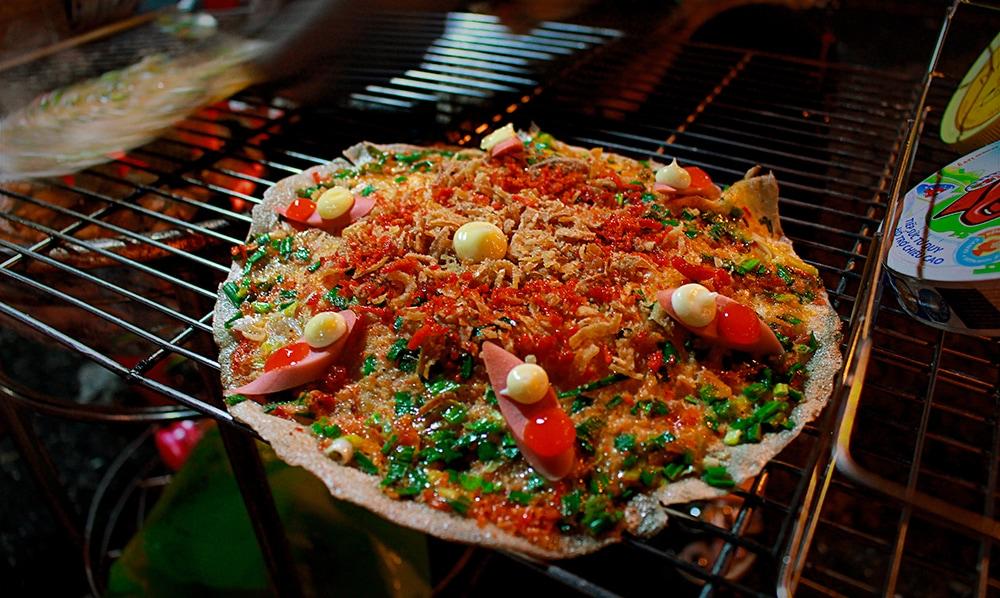
có một món ăn đang được bày ra ở trên cái vỉ